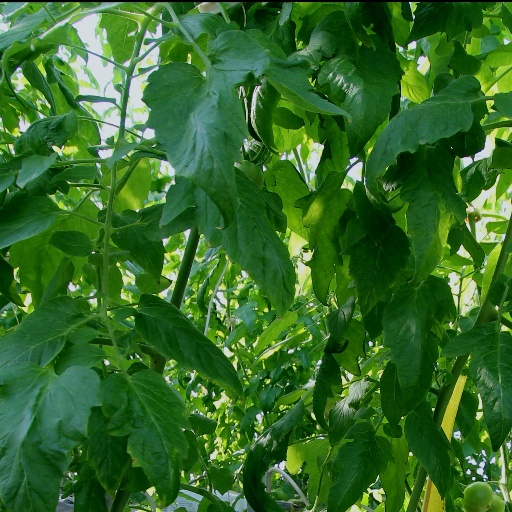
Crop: tomato